Général

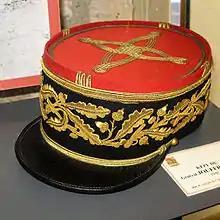
Képi of a "général"

During the French Revolution, the ranks of and were renamed and , and the appointment of was renamed . In 1793, the dignity of was abolished.